Julia Louis-Dreyfus

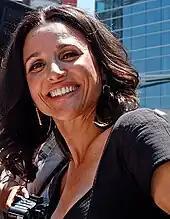
Louis-Dreyfus at the unveiling of her star on the Hollywood Walk of Fame in May 2010

In 2009, Louis-Dreyfus was granted the honorary award for Legacy of Laughter at the TV Land Awards. Previous winners had included Lucille Ball and Mike Myers. She was presented with the award by friend Amy Poehler. The following year, Louis-Dreyfus received the 2,407th star on the Hollywood Walk of Fame on May 4, 2010, for her remarkable contribution to the broadcast television industry as both an actress and a comedian. Originally, the star was set with Louis-Dreyfus's name spelled incorrectly. It was missing both the 'o' and the hyphen in her last name. The star was corrected and the misspelled portion was removed and presented to her. Celebrity guests at the event included past and current colleagues from throughout her career, including Clark Gregg, Larry David, Eric McCormack, and Jason Alexander.